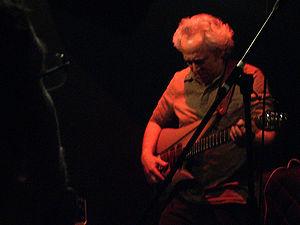
David Torn est un guitariste et compositeur né le 25 mai 1953 à Amityville.